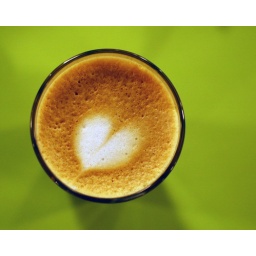
Yes, the table was a unique shade of green. I LOVE stopping in for a great cup of Joe and a pastry.